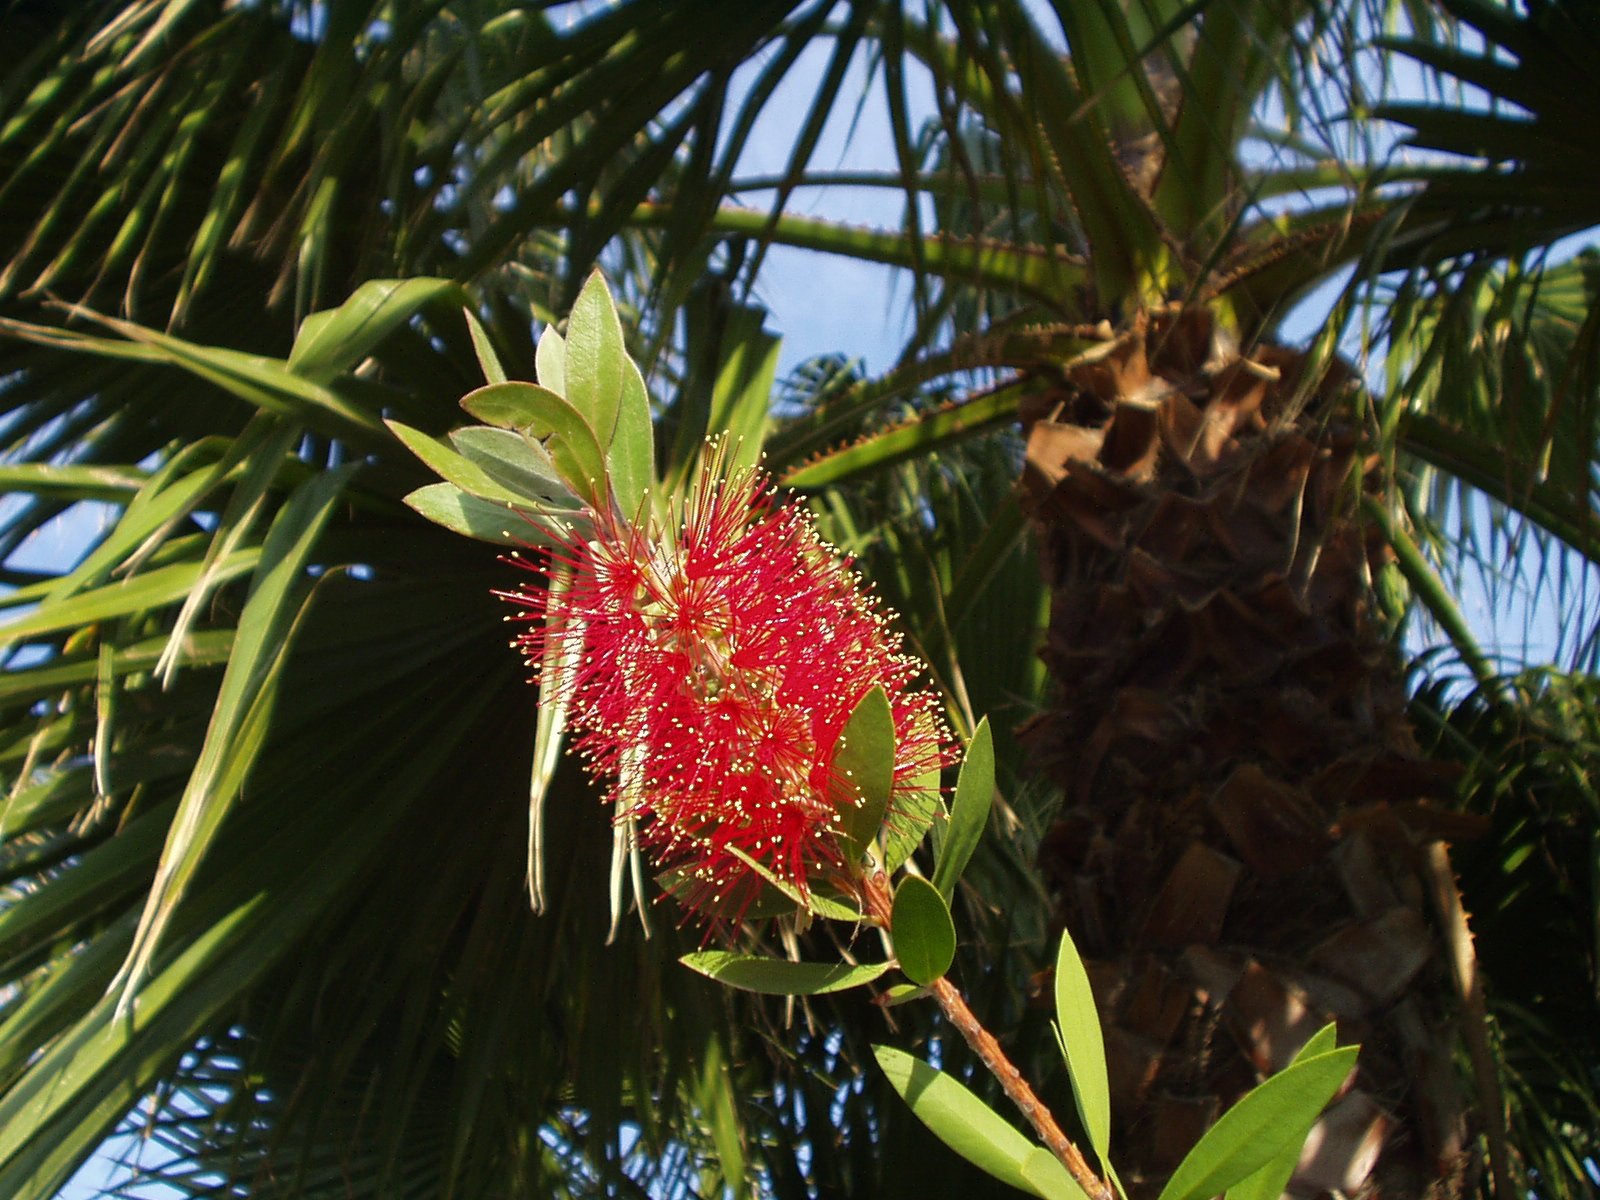
tree, nature, branch, blossom, plant, leaf, flower, bloom, red, jungle, produce, evergreen, botany, garden, flora, shrub, rainforest, exotic, tropics, sicily, flowering plant, woody plant, land plant, arecales, palm family